Sal Butera

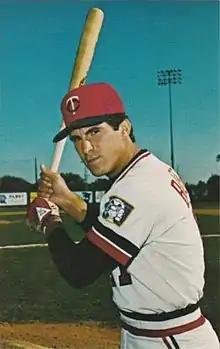

Salvatore Philip Butera (born September 25, 1952) is an American former professional baseball catcher. He played in Major League Baseball (MLB) from 1980 to 1988, for five different teams. He was a major-league scout for the Toronto Blue Jays during the 2015 season.